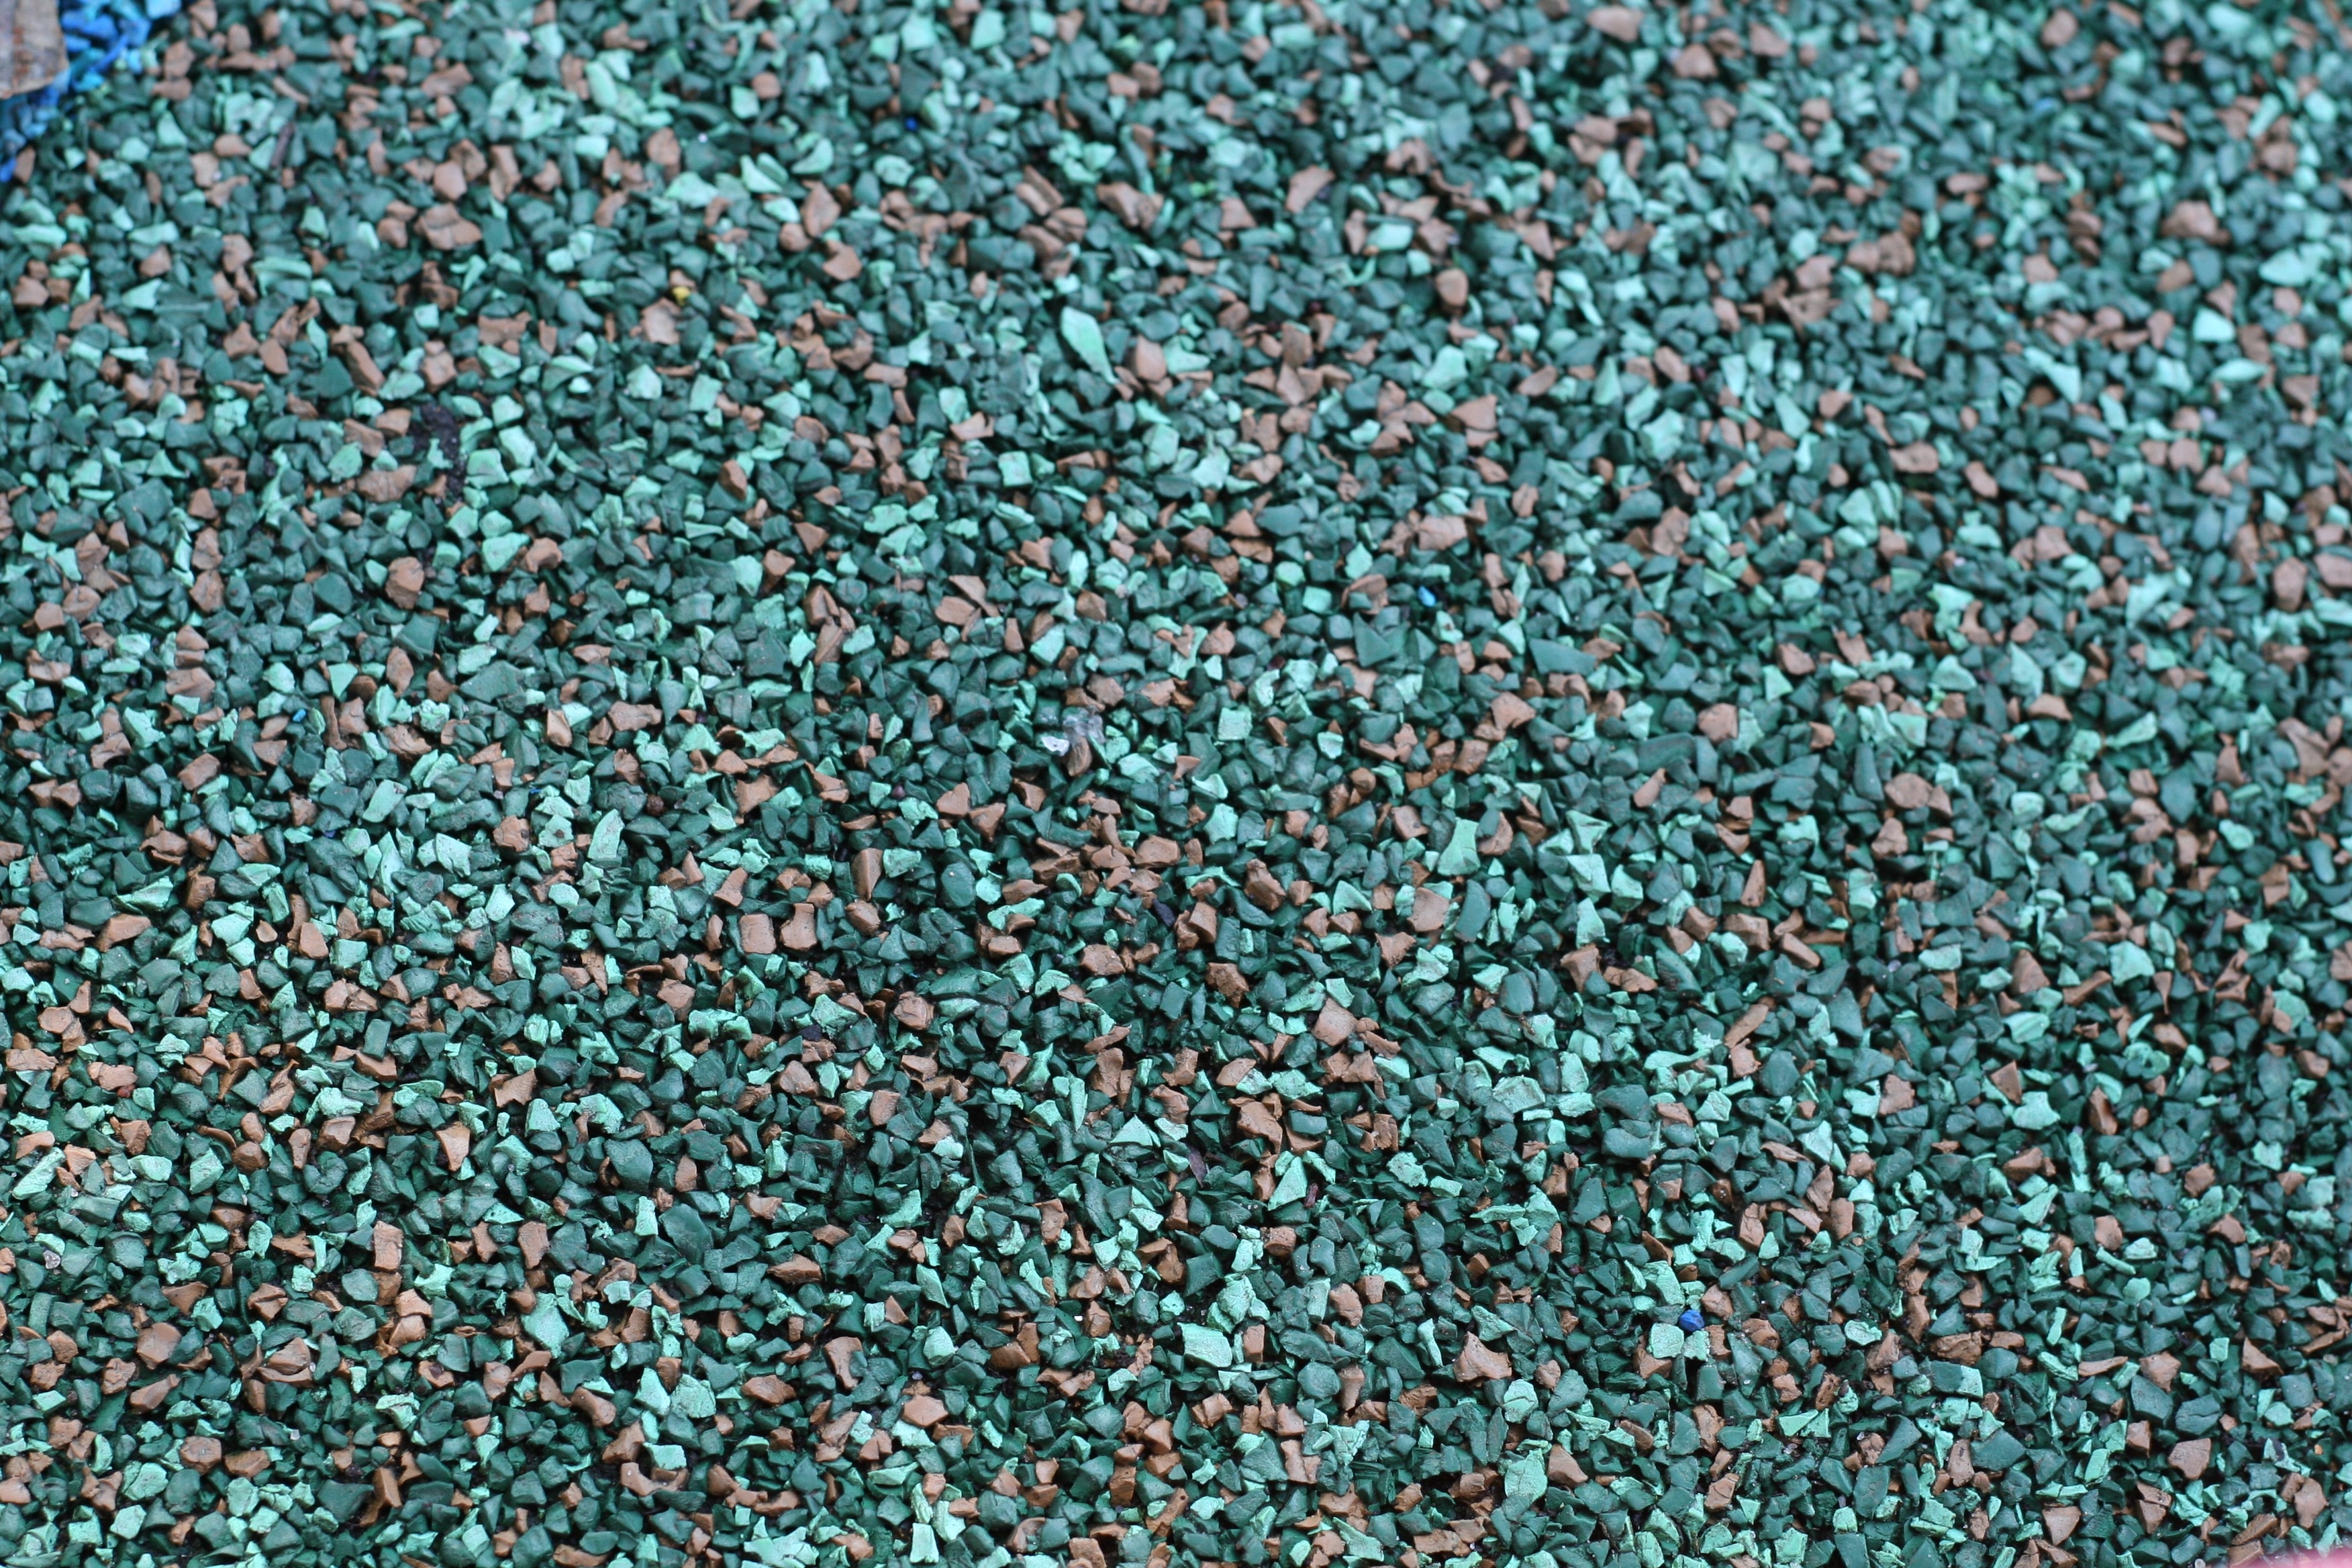
outdoor, ground, game, texture, asphalt, pattern, equipment, pebble, park, soil, blue, exercise, tire, surface, gravel, playground, safety, carpet, rubber, flooring